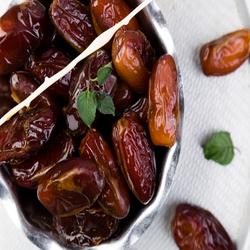
Label: Dates